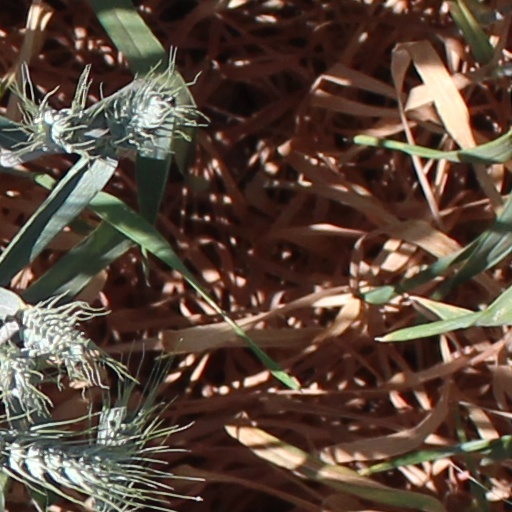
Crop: wheat